Design Museum Gent

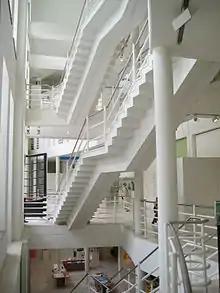
Stairs in the 1992 building of Design Museum Gent

Design Museum Gent originates from a private initiative of a group of industrial design and art lovers who united in 1903 as the Union des Arts Industriels et Décoratifs (Association of Industrial and Decorative Arts) and created a ‘Musée des Modèles’. Initially, the collection consisted of some hundred examples of furniture, complemented by subcollections of ceramics, copper and bronze, furniture fragments and a large textile collection. These models were housed in the Ghent municipal academy, situated in the Sint-Margrietstraat.